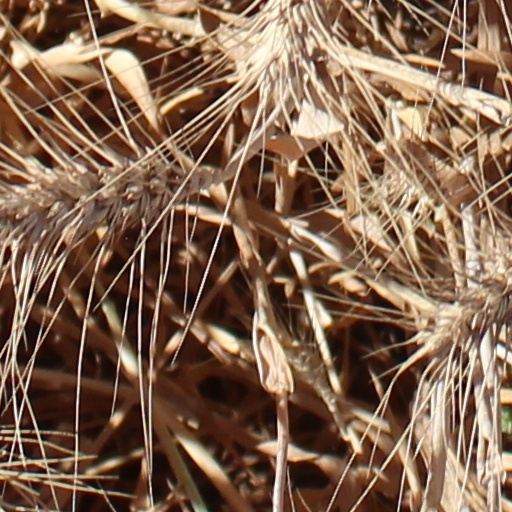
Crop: wheat